Eat Me! (2009 film)

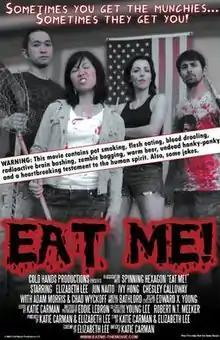

Eat Me! is a 2009 zombie comedy independent film directed by Katie Carman and starring Elizabeth Lee, Jun Naito, Ivy Hong, and Chesley Calloway. The film had its premiere screening on June 26, 2009 at the Anthology Film Archives. The filmmakers changed the title of the film from "The Eaters" to "Eat Me!" in August 2009.